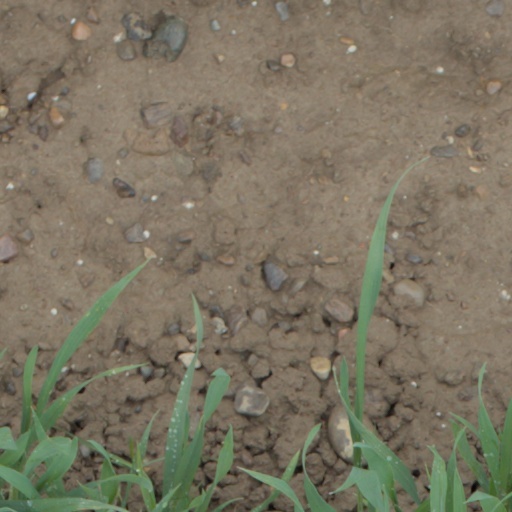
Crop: wheat